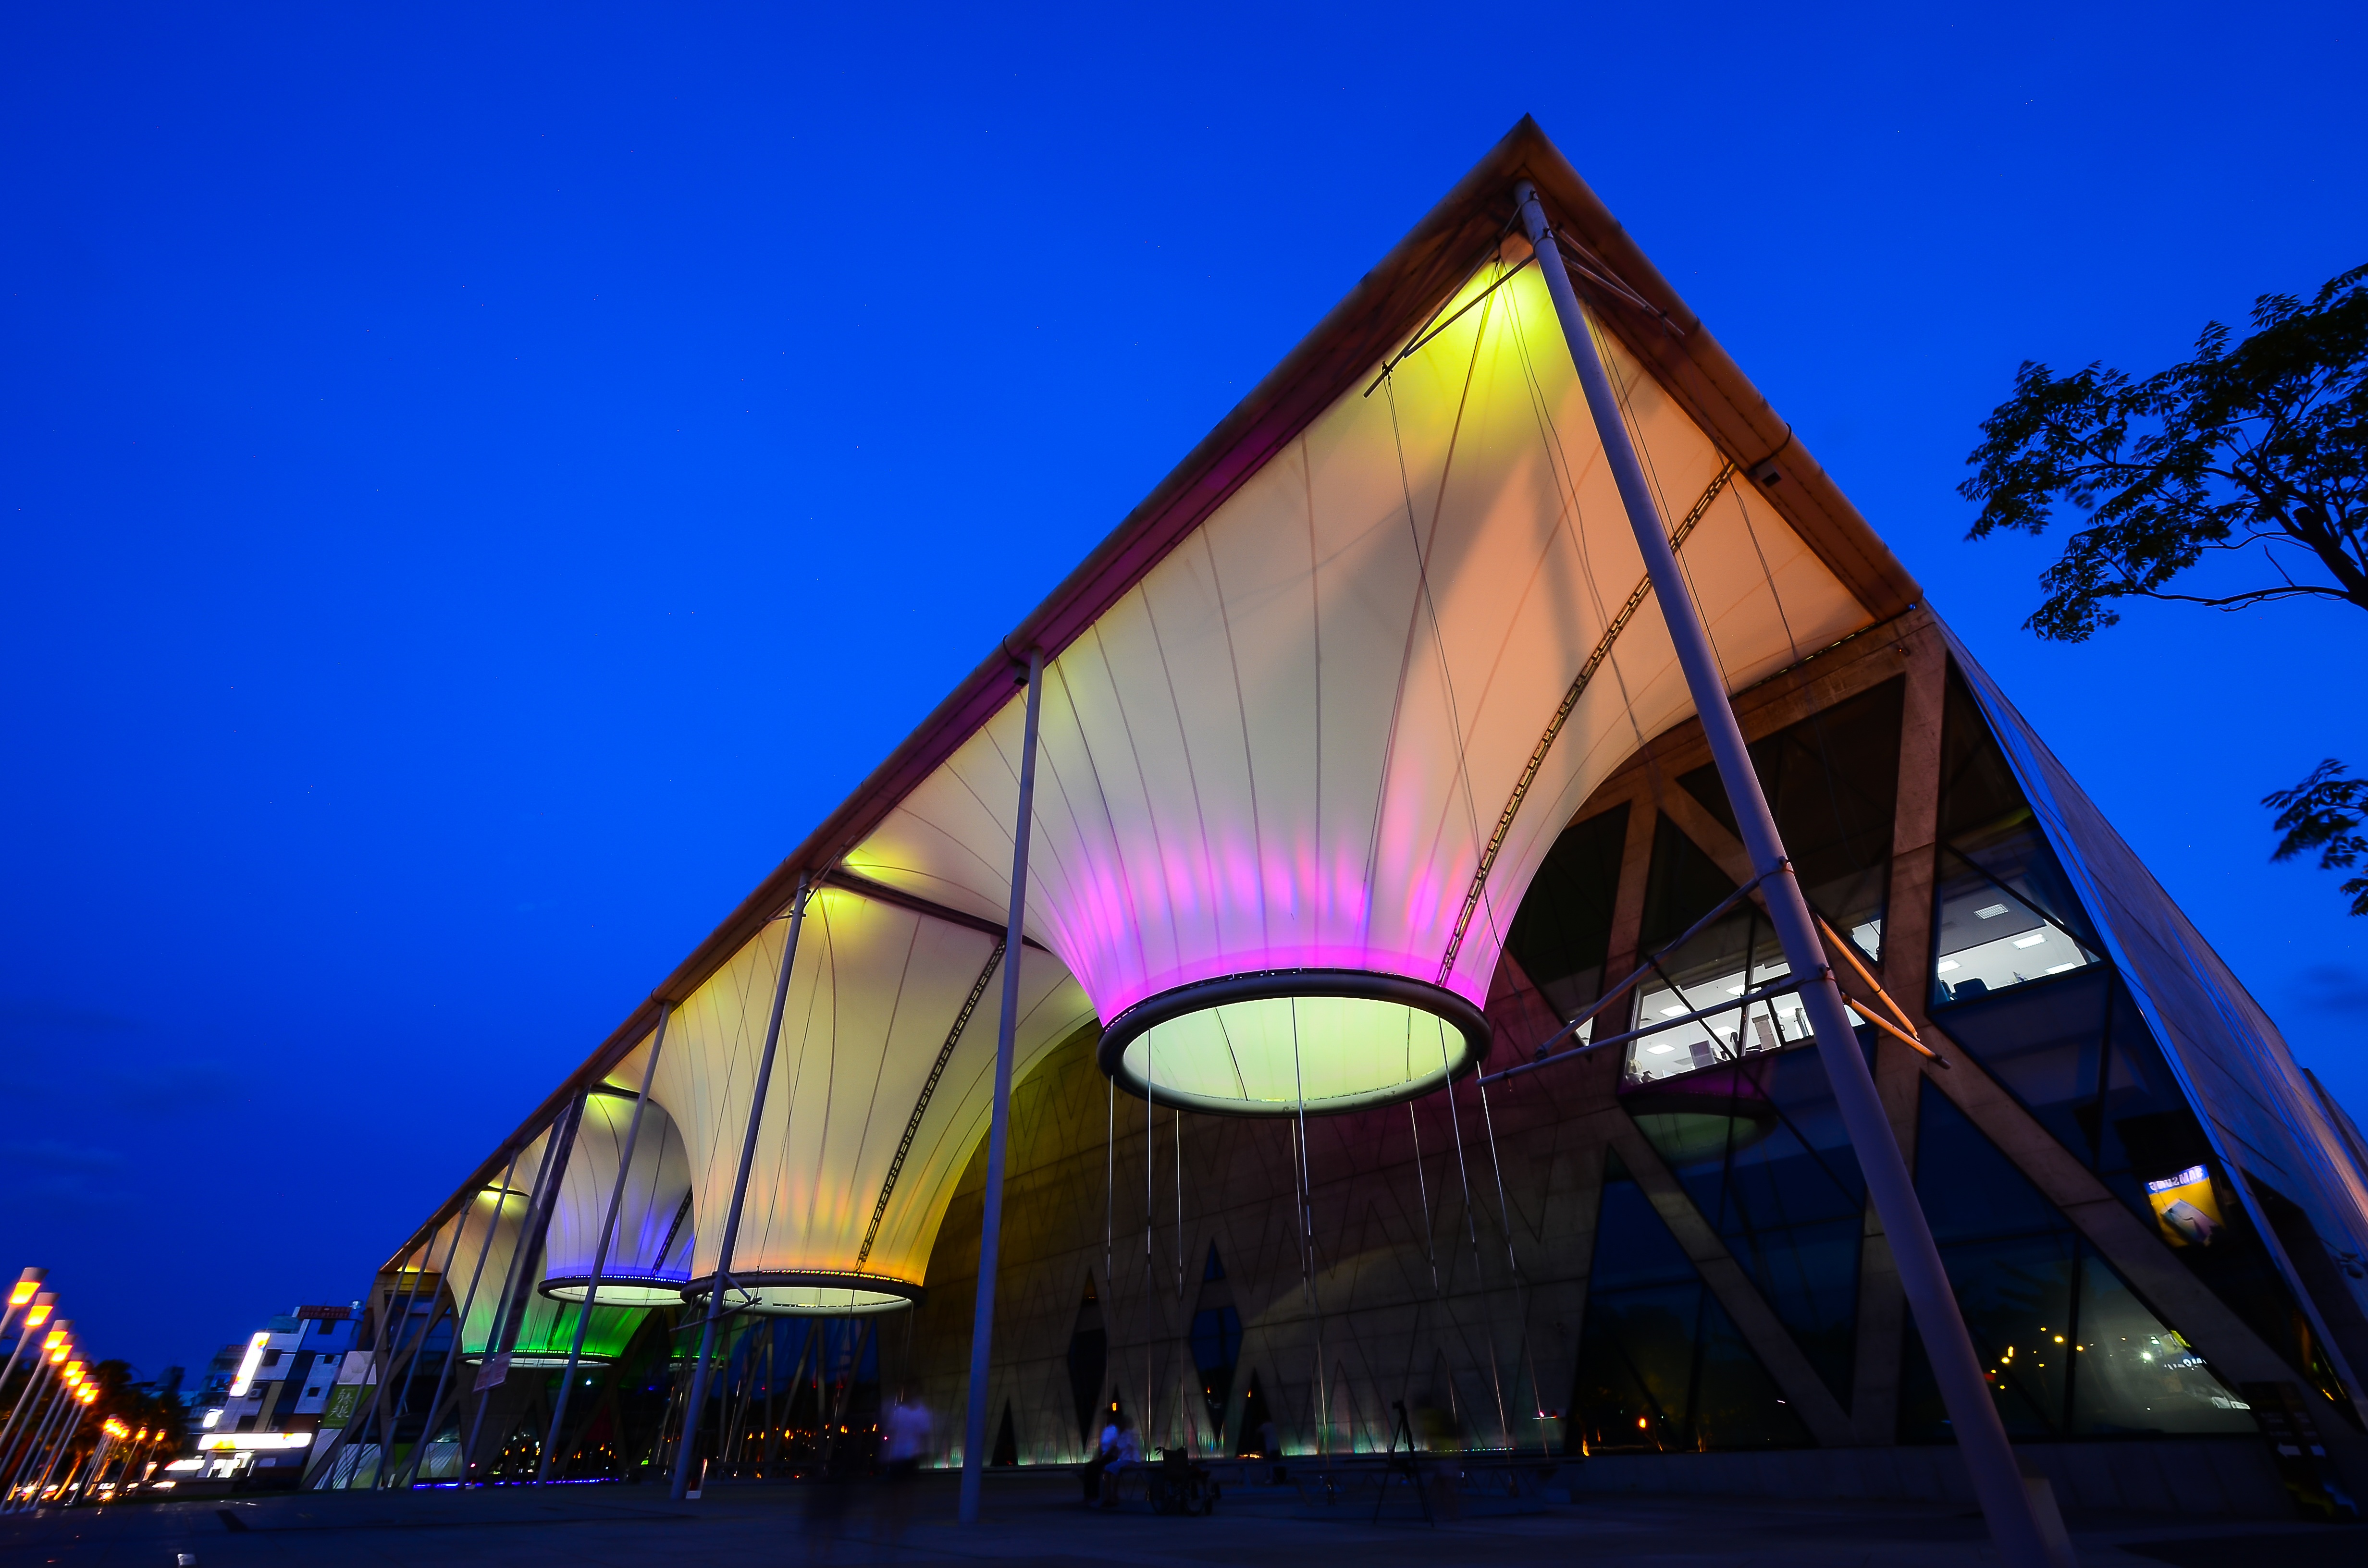
light, architecture, sky, bridge, night, evening, color, landmark, blue, night view, kaohsiung, tokyo culture center, mountain area, hot qi ball, atmosphere of earth